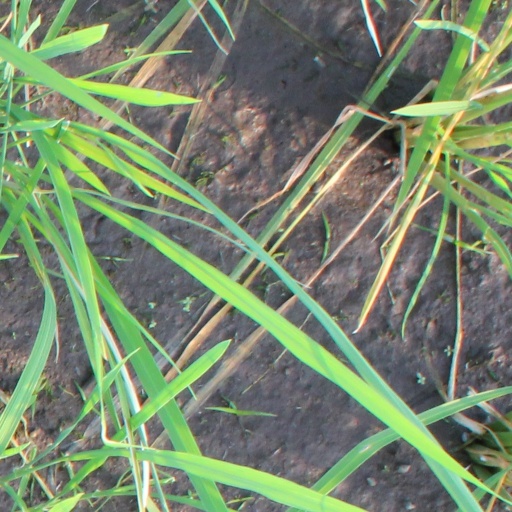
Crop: rice